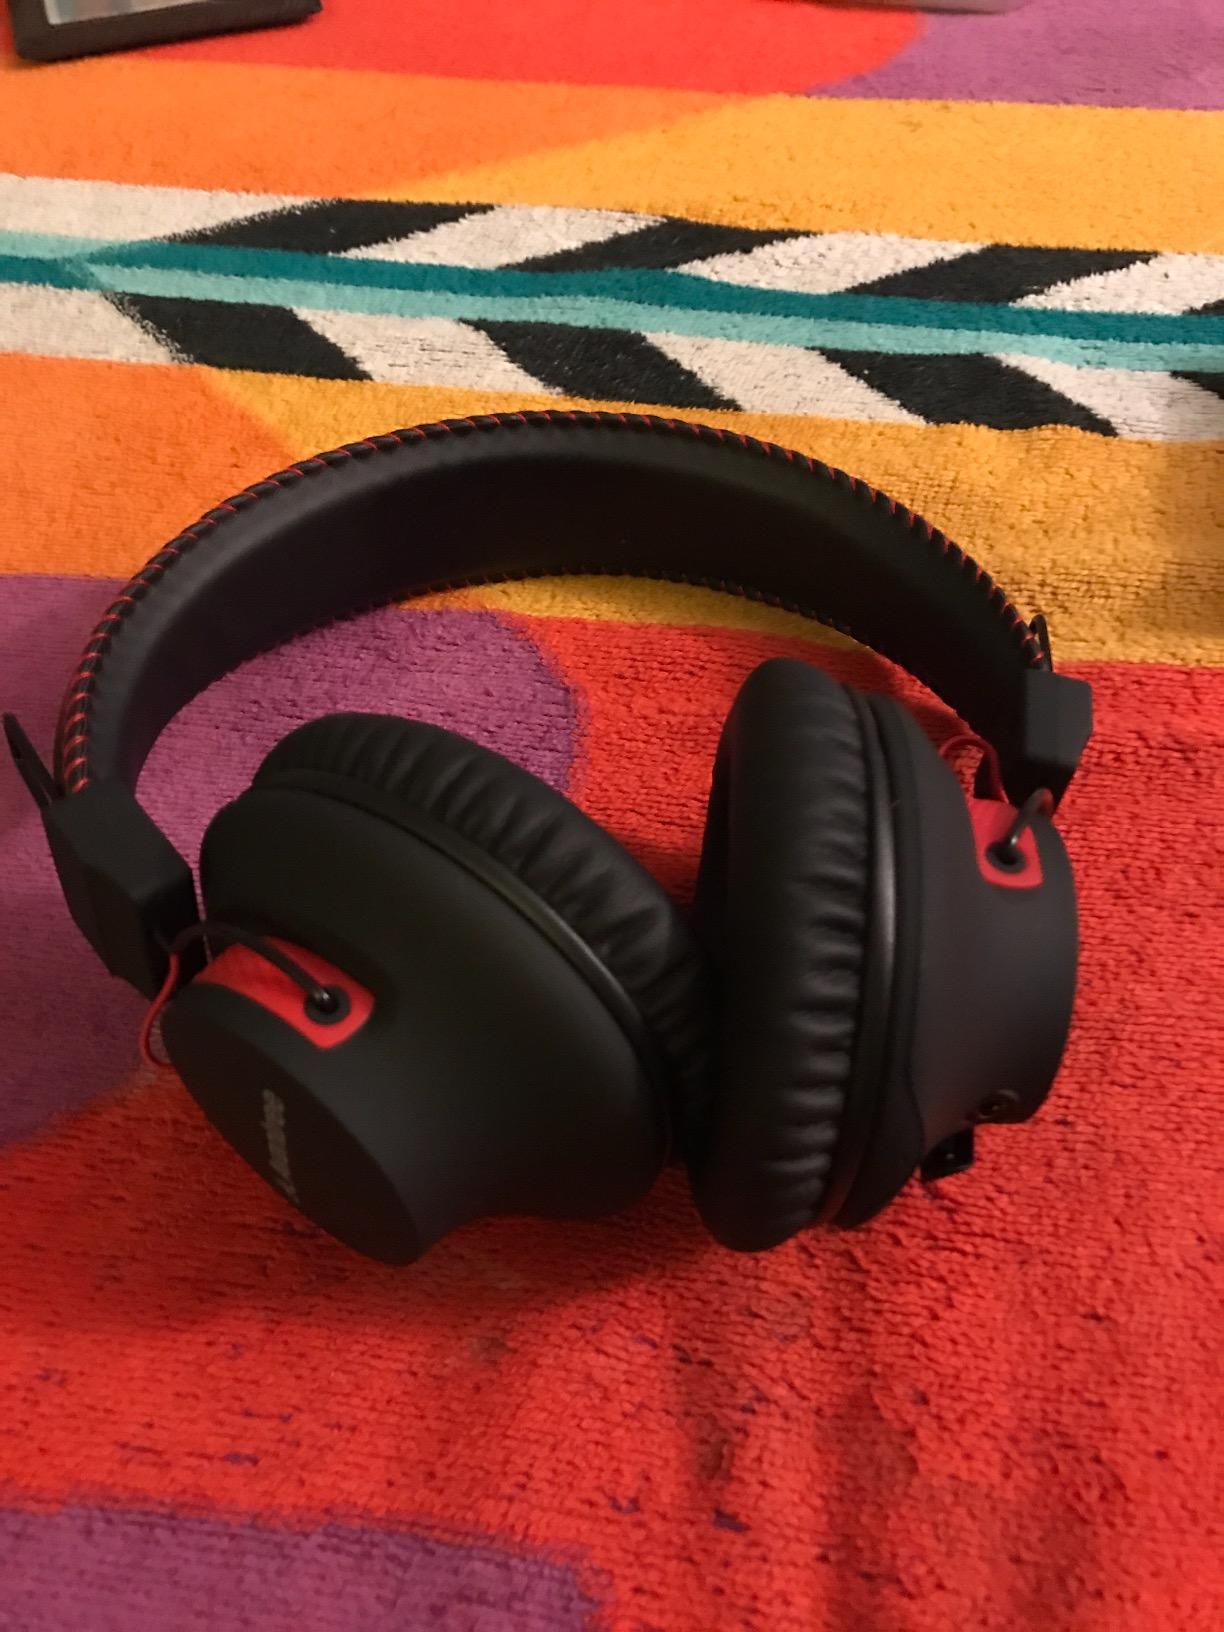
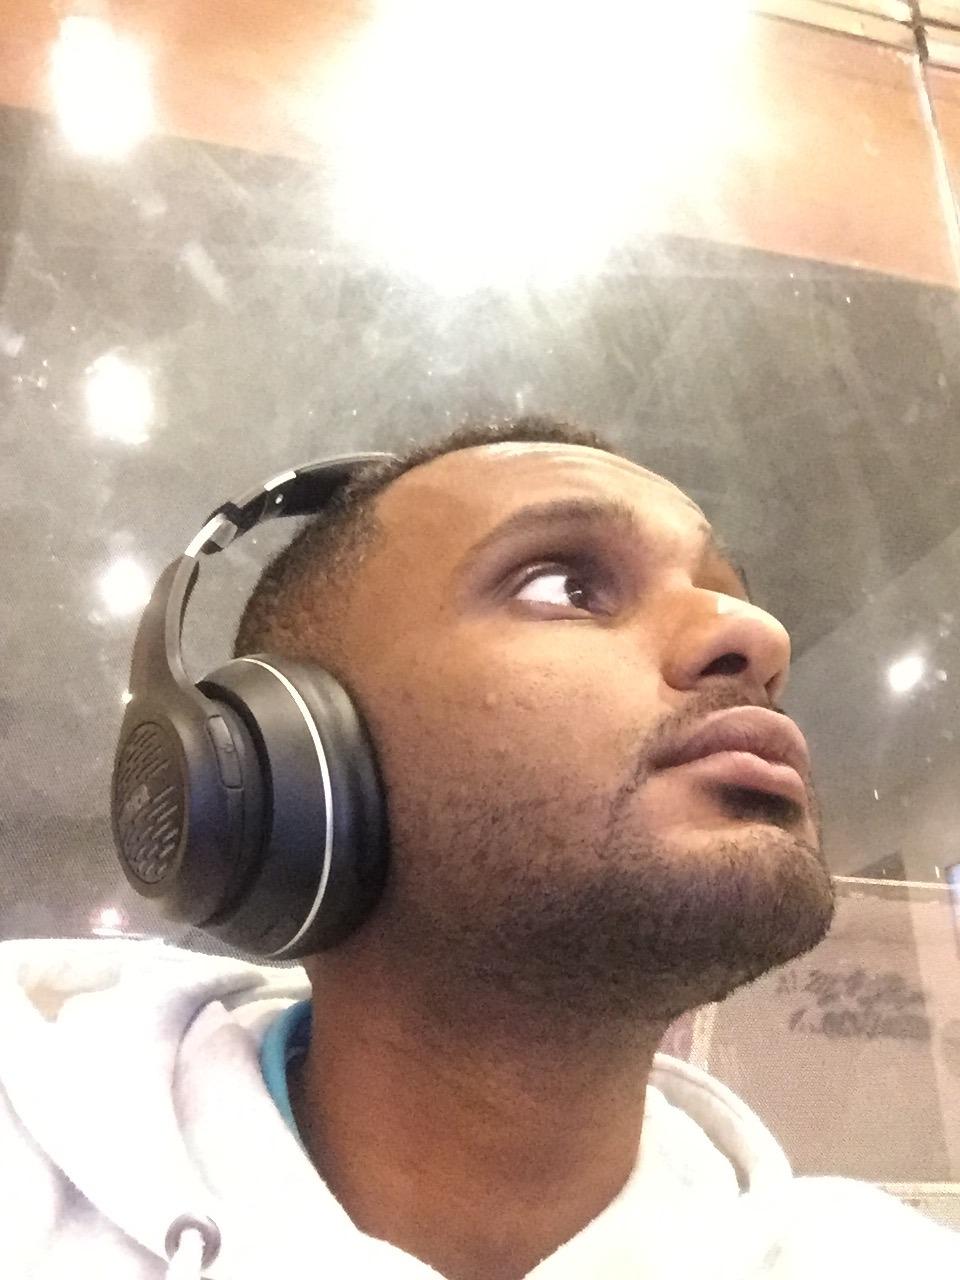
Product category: headphones
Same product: no